452 Fifth Avenue

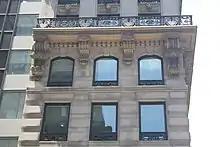
Detail of the fifth and sixth stories of the Knox Building, as seen on Fifth Avenue. The cornice above the sixth floor is carried by brackets

The third through eighth floors have elaborately decorated window screens. The third through sixth floors use a similar window arrangement, with three windows per story on Fifth Avenue and eight per story on 40th Street. The extreme ends of either facade contain quoins. Above the sixth floor, there is a cornice with dentils and large console brackets; the metal railing above the cornice has since been removed. The seventh and eighth stories contain windows between vertical brick piers and horizontal ornamental spandrels. The spandrels on the Fifth Avenue facade and in the end bays on 40th Street are decorated with lions' heads and elaborate cartouches. A bracketed cornice runs above the eighth floor.